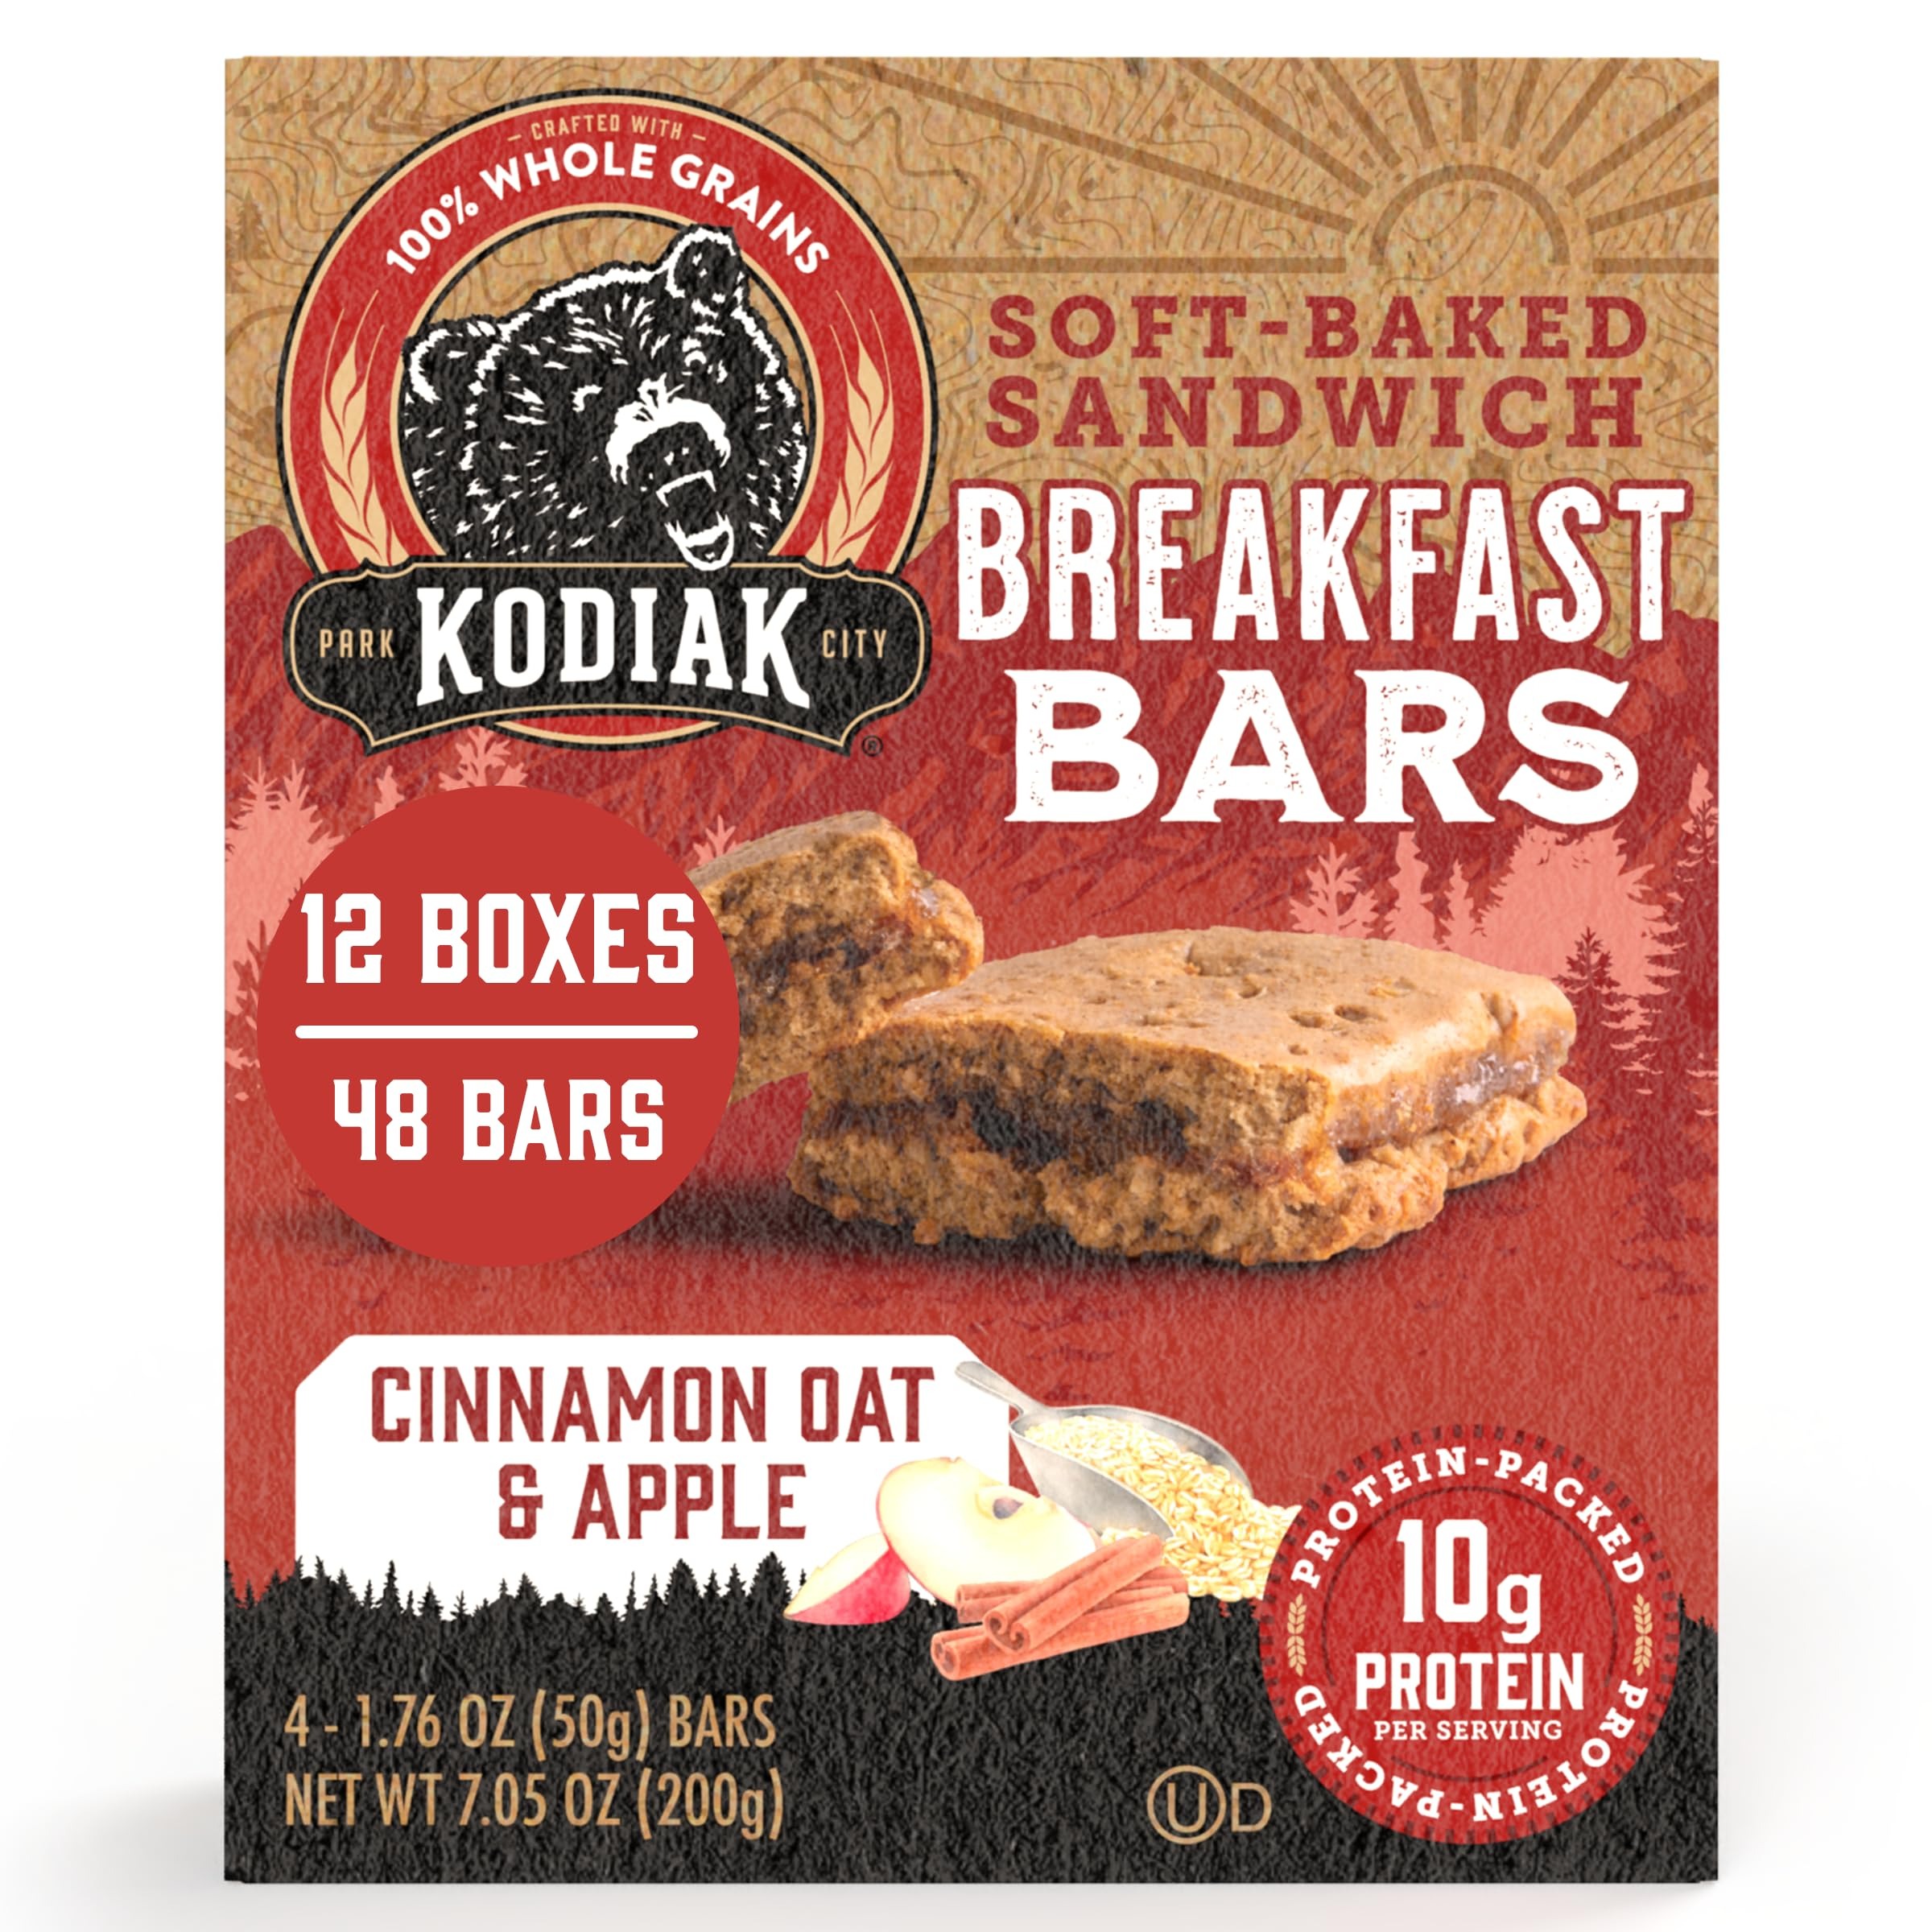
Item Name: Kodiak Cakes Soft Baked Sandwich Breakfast Bar, Cinnamon Oat & Apple, High Protein, 100% Whole Grains, 12 boxes with 4 bars each (48 bars total)
Bullet Point 1: You will receive a Pack of (12) Boxes of Kodiak Cakes Soft Baked Breakfast Sandwich, Cinnamon Oat & Apple Bars (48 Pouches Total)
Bullet Point 2: 10 grams of protein per serving
Bullet Point 3: Made with 100% whole grains: a good source of B vitamins and antioxidants
Bullet Point 4: Grab and Go with this guilt-free, protein packed snack - perfect out on the trail, in the gym or at the office
Value: 48.0
Unit: Count

Price: 13.86